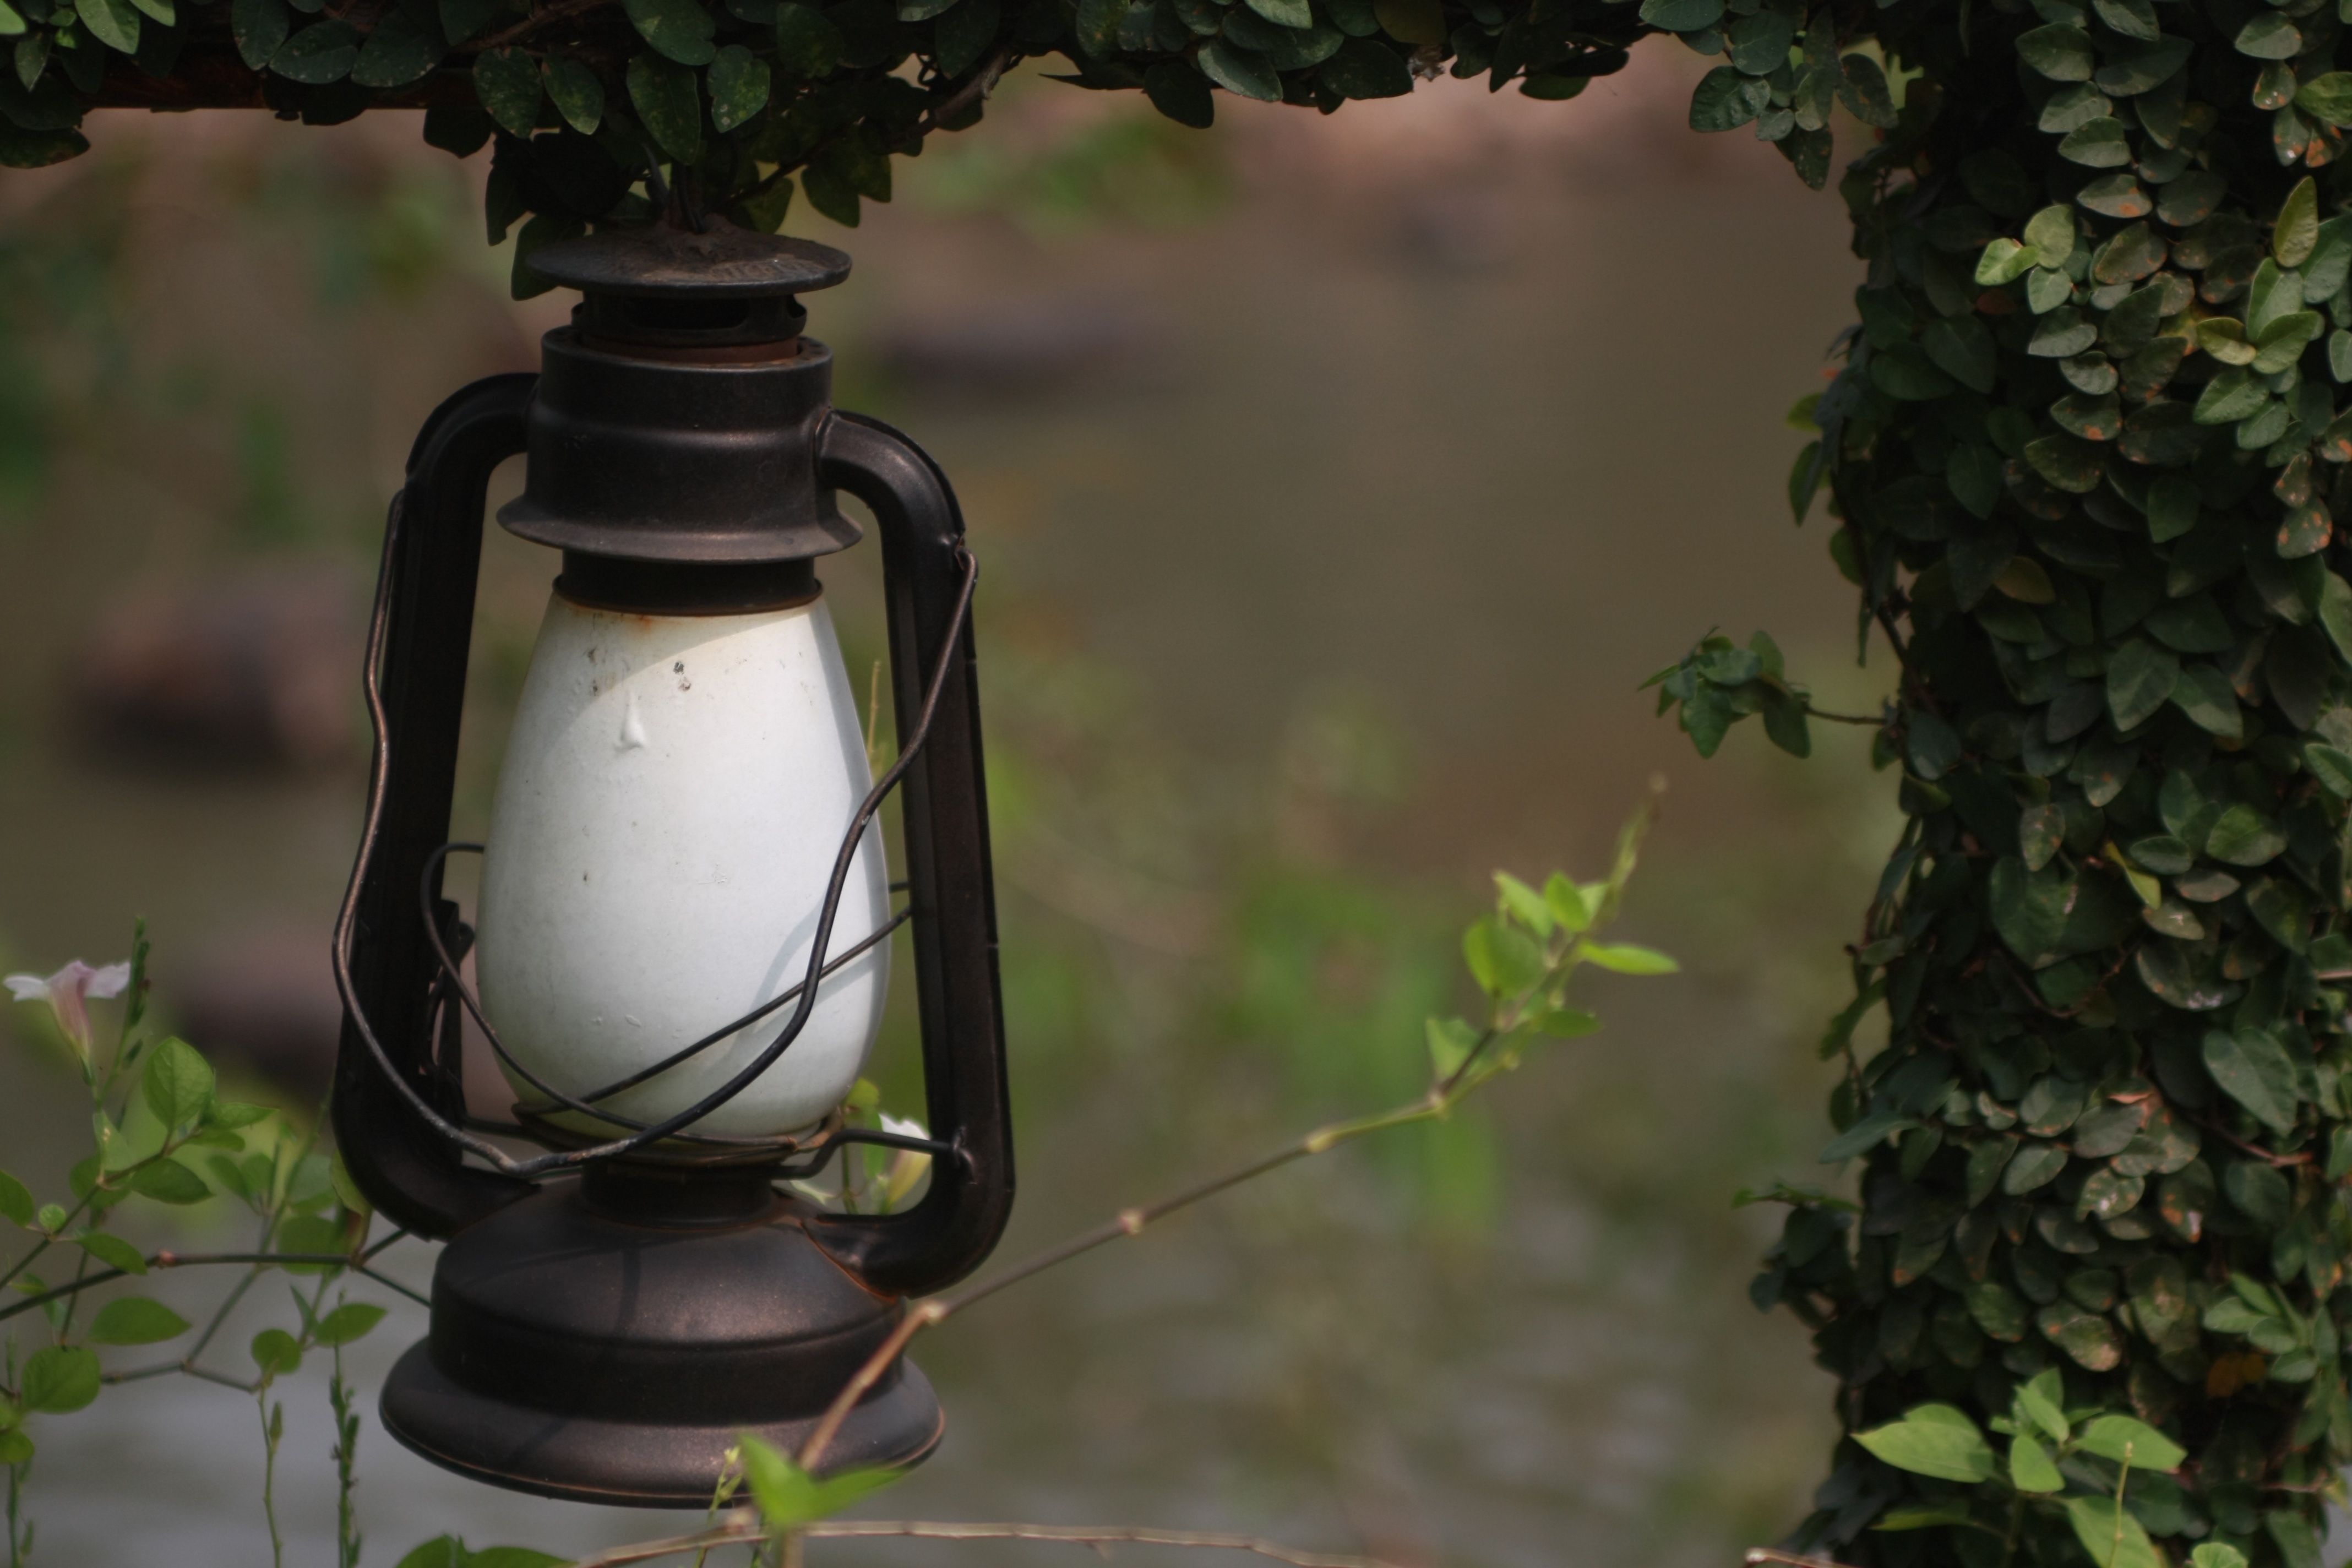
tree, water, outdoor, branch, light, plant, vintage, leaf, flower, summer, tranquility, decoration, spring, green, lantern, tranquil, park, backyard, calm, lamp, garden, lighting, zen, relaxation, gardening, decorative, classic, bird feeder, man made object